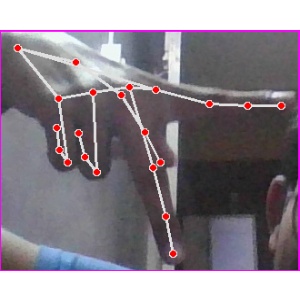
अक्षर: प